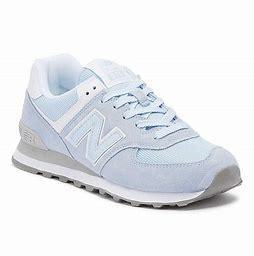
Brand: New
Model: Balance 574